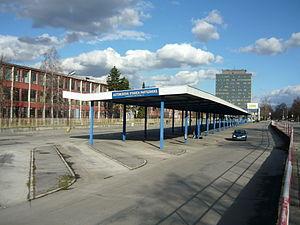
La gare routière de Partizánske, en Slovaquie.Русский: Автовокзал Партизанске (Словакия).Slovenčina: Autobusová stanica Partizánske (Slovensko).
Partizánske est une ville de la région de Trenčín dans l’ouest de Slovaquie. Sa population était de 22 269 habitants au 31 décembre 2019.